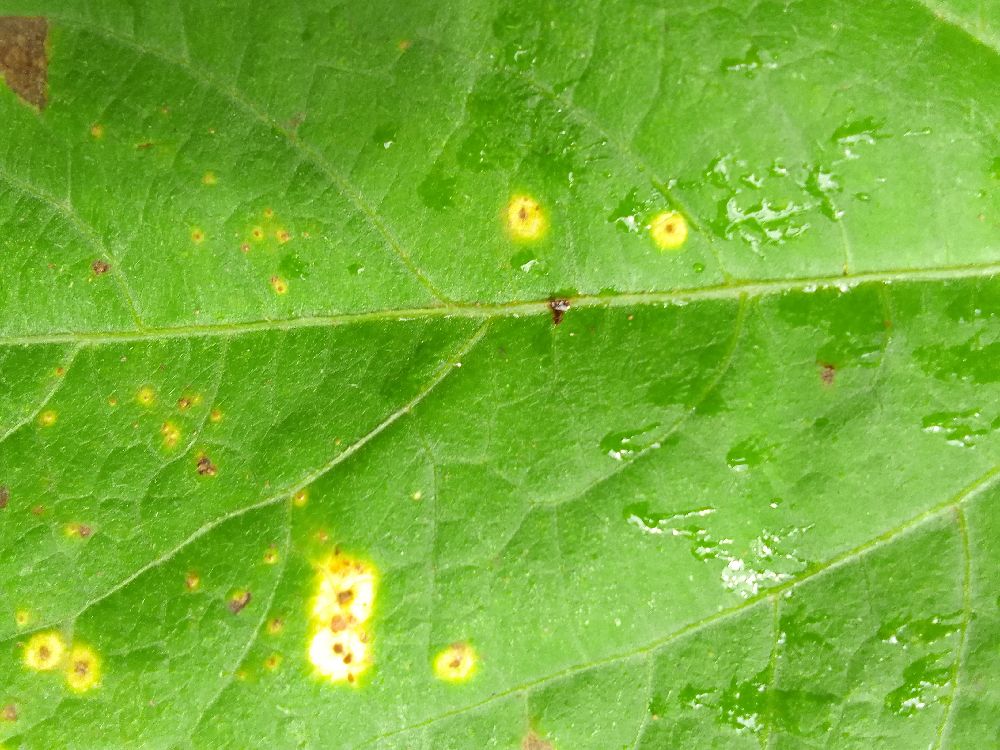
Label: rust